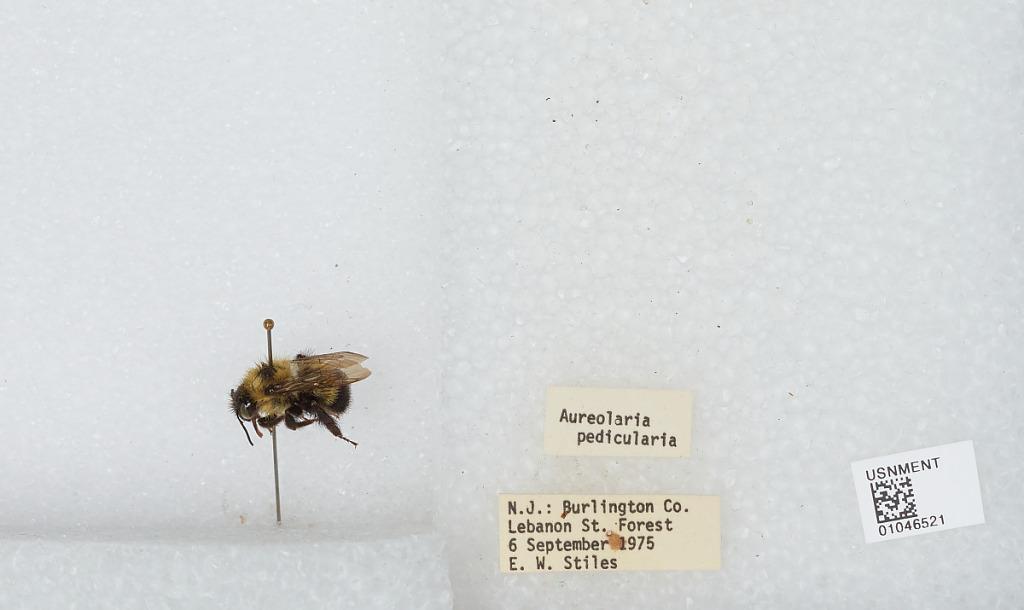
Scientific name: Bombus sp.
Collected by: E. Stiles
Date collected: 1975-9-6
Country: United States
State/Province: New Jersey
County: Burlington
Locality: Lebanon State Forest
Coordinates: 39.895, -74.575